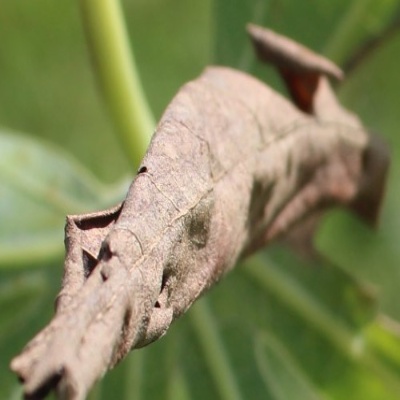
Crop: Cassava
Condition: bacterial blight